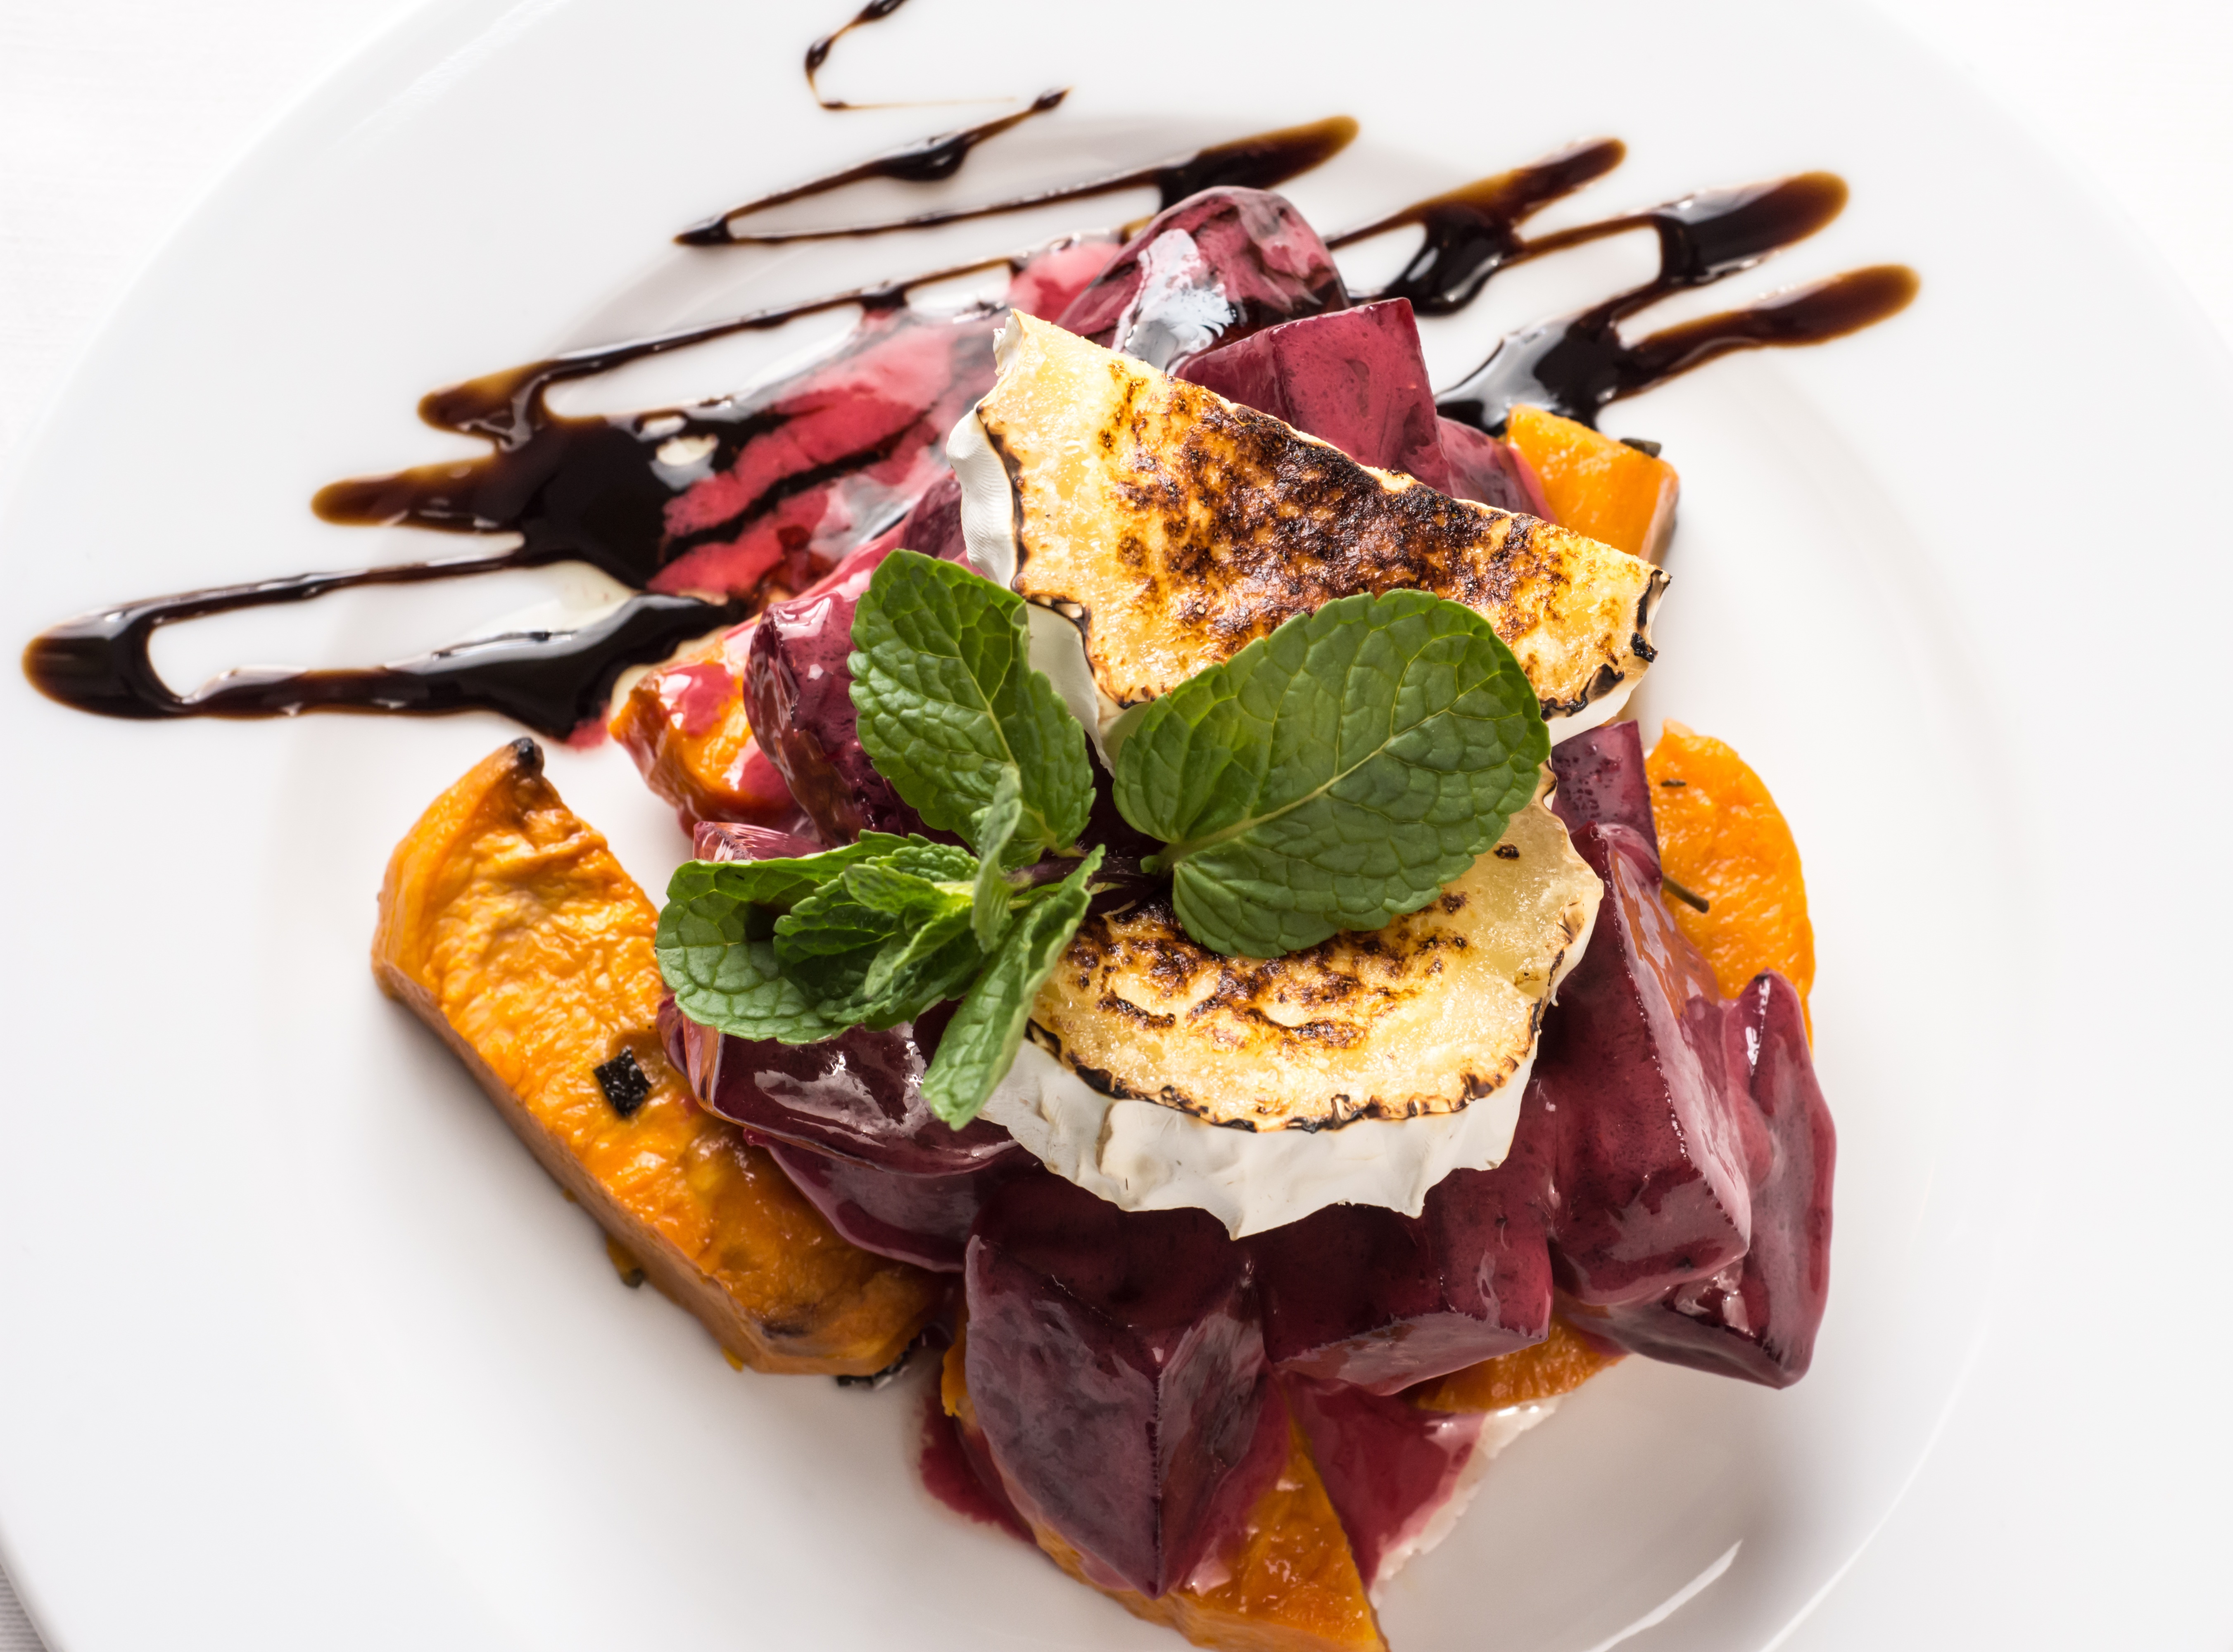
restaurant, orange, dish, meal, food, salad, green, produce, vegetable, natural, pumpkin, breakfast, gourmet, healthy, meat, cuisine, delicious, onion, cheese, vitamin, eating, nutrition, vegetarian, dressing, vegetarian food, diet, gastronomy, organic, brunch, prepared, appetizer, bruschetta, salt cured meat, gourmet salad, pumpkin salad, baked cheese